Semi-postal stamp

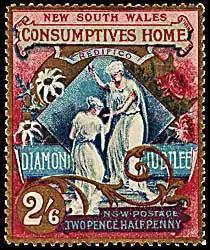
New South Wales's first semi-postal stamps

The first semi-postal was actually a postal card; to commemorate the Uniform Penny Post in 1890, the United Kingdom of Great Britain and Ireland issued a card with a face value of one penny, but sold it for sixpence, with the difference given to a fund for postal workers. The first semi-postal stamps were issued in 1897 by the Australian colonies of New South Wales and Victoria, who both marked the Diamond Jubilee of Queen Victoria with stamps denominated in pennies, but sold for shillings, a 12× increase over the face value. Both issues had 1d and 2½d stamps which sold for 1/- and 2/6 respectively. The difference between the nominated value and the selling price was contributed to Hospital Funds. The New South Wales fund was the Consumptives Home established to care for people with tuberculosis. In 1900, the Australian States of Victoria and Queensland issued sets of two stamps to raise funds for those returning from the Boer War and their families.